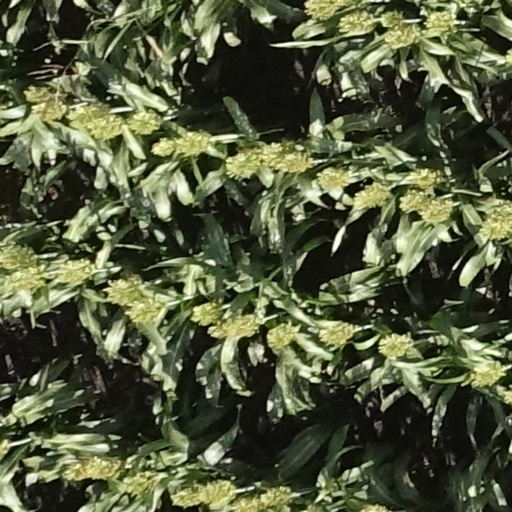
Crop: sorghum